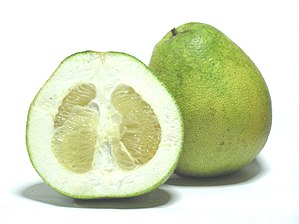
Pomelo
Pomelo er en citrusfrugt, normalt svagt grøn til gul, når den er moden. Pomelo kaldes også pompelmus, citronmelon eller shaddock efter en engelsk søkaptajn, kaptajn Shaddock, der introducerede den til Caribien i det 17. århundrede fra det Indonesiske øhav. I Stillehavet og Asien er den kendt som jabong og på kinesisk kaldes den yòuzi.